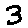
Label: 3